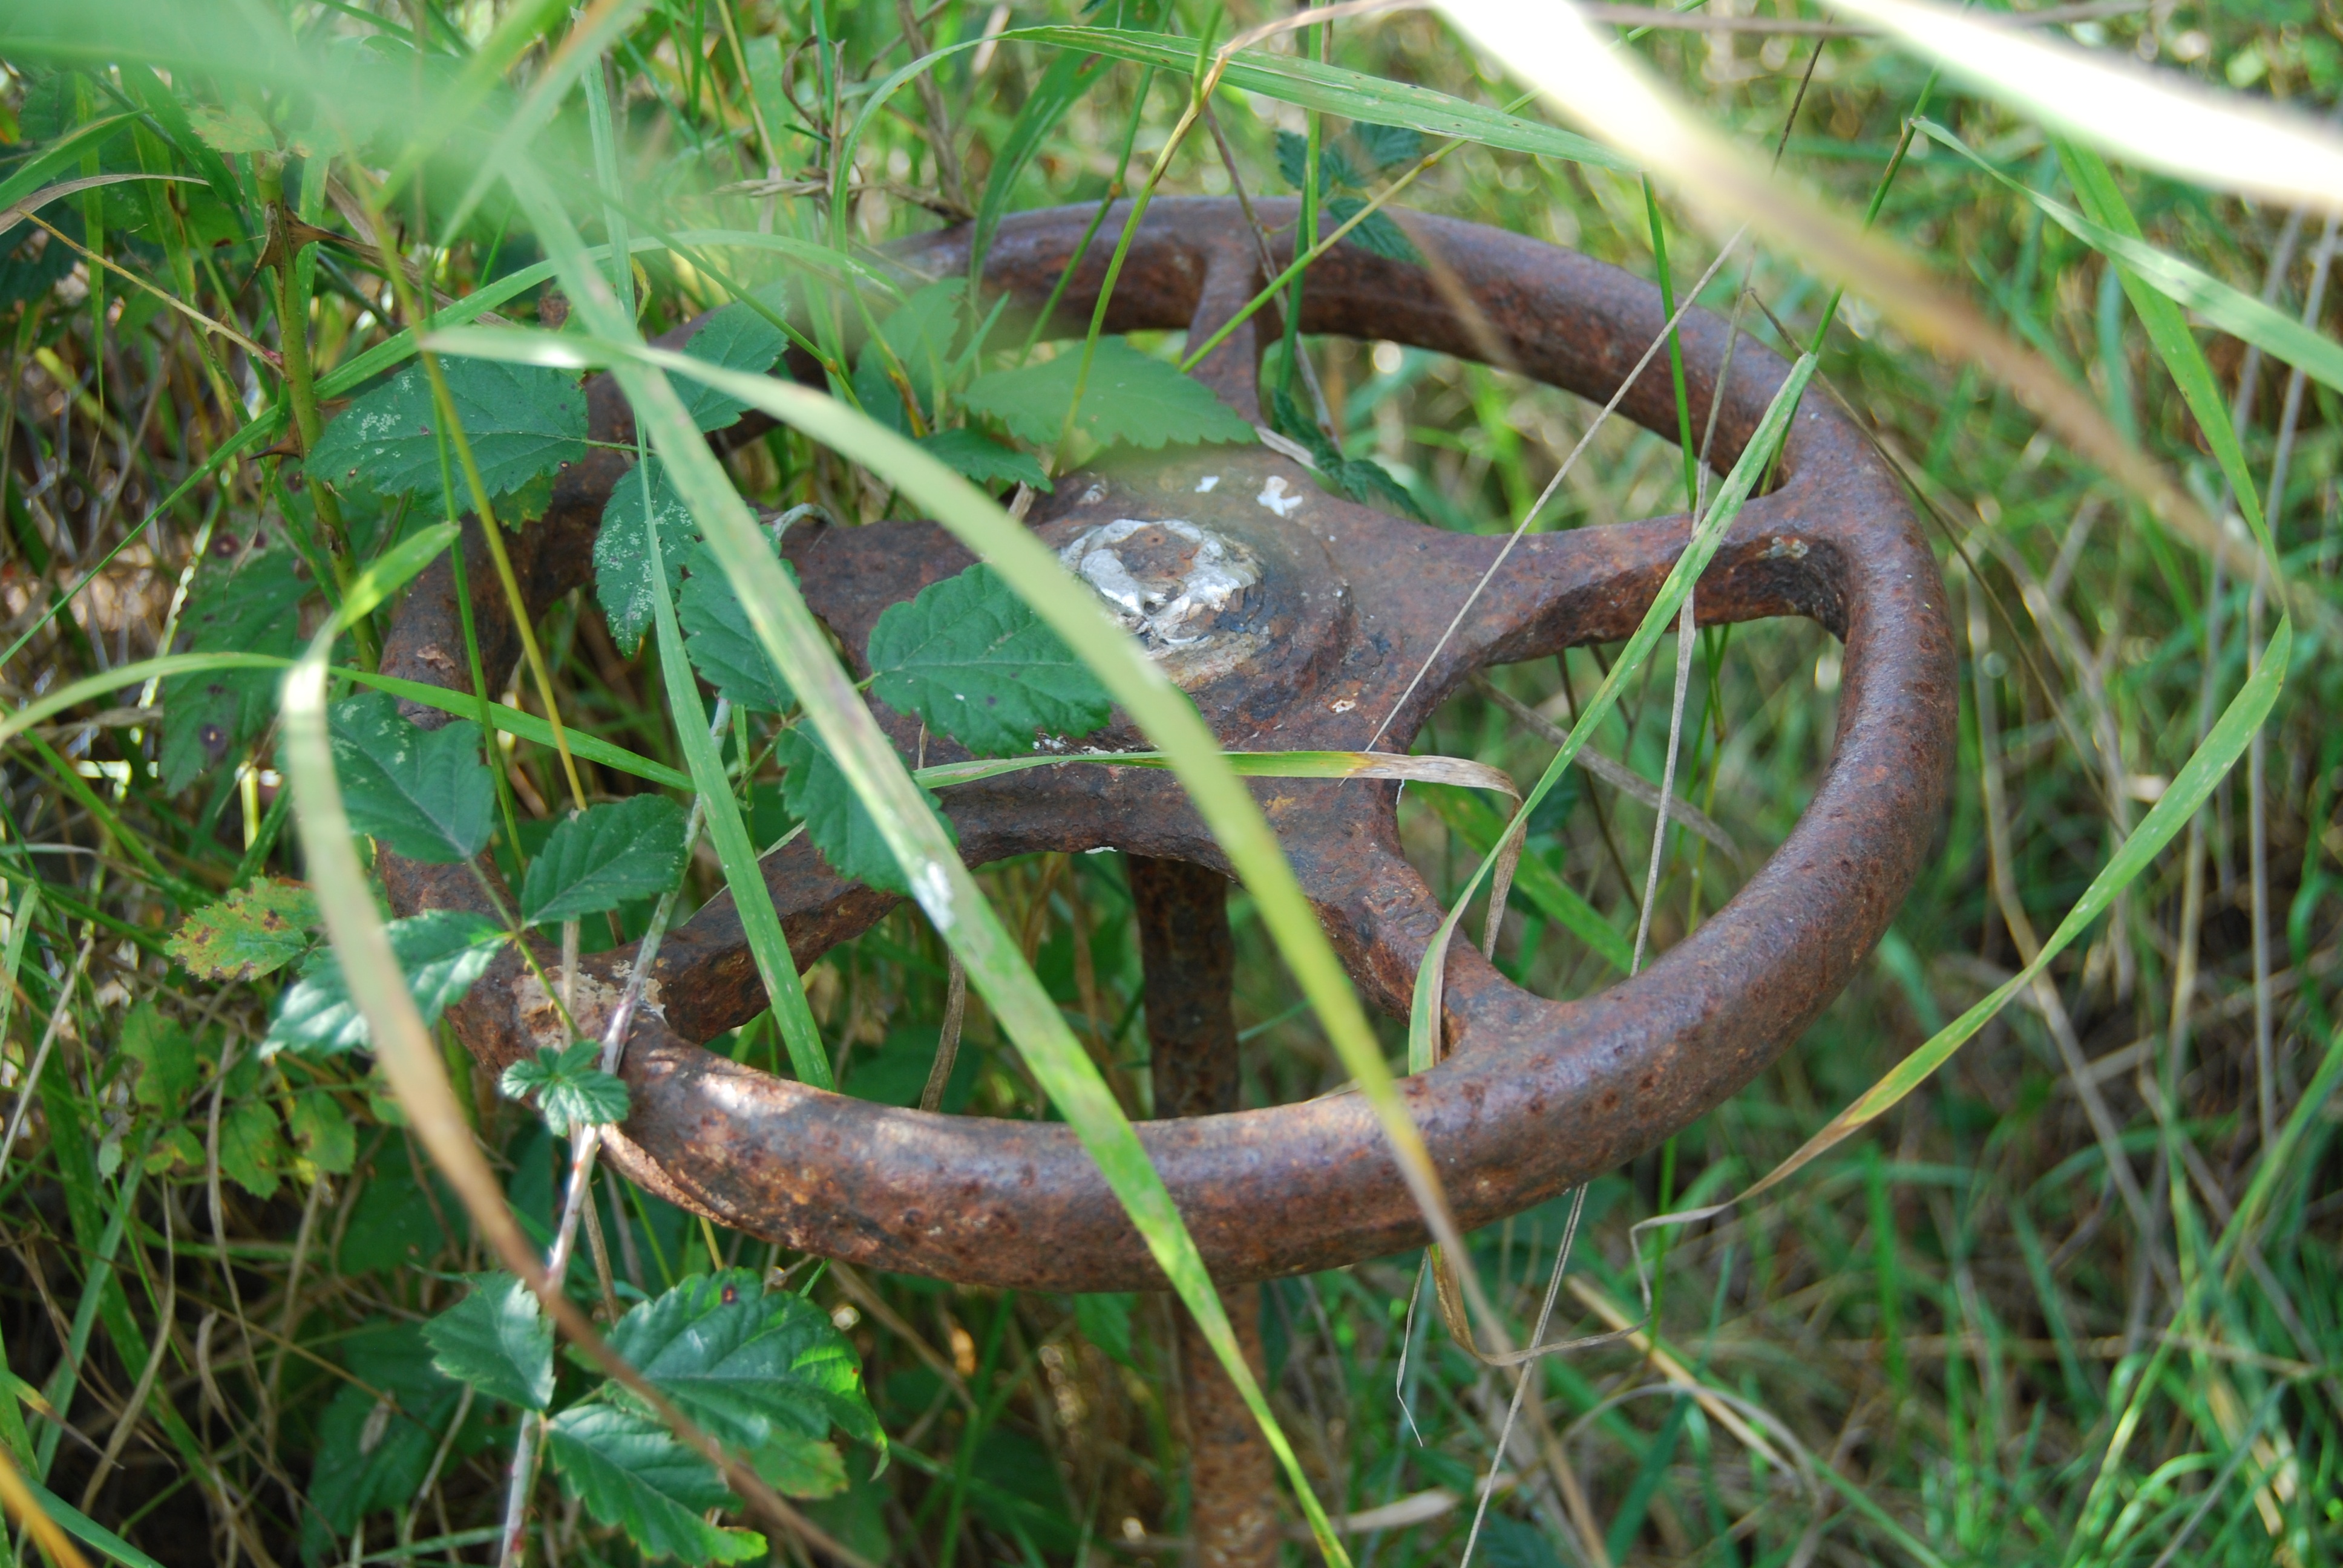
nature, branch, old, wildlife, green, jungle, abandoned, reptile, steering wheel, fauna, rusty, snake, vertebrate, scrap, scaled reptile